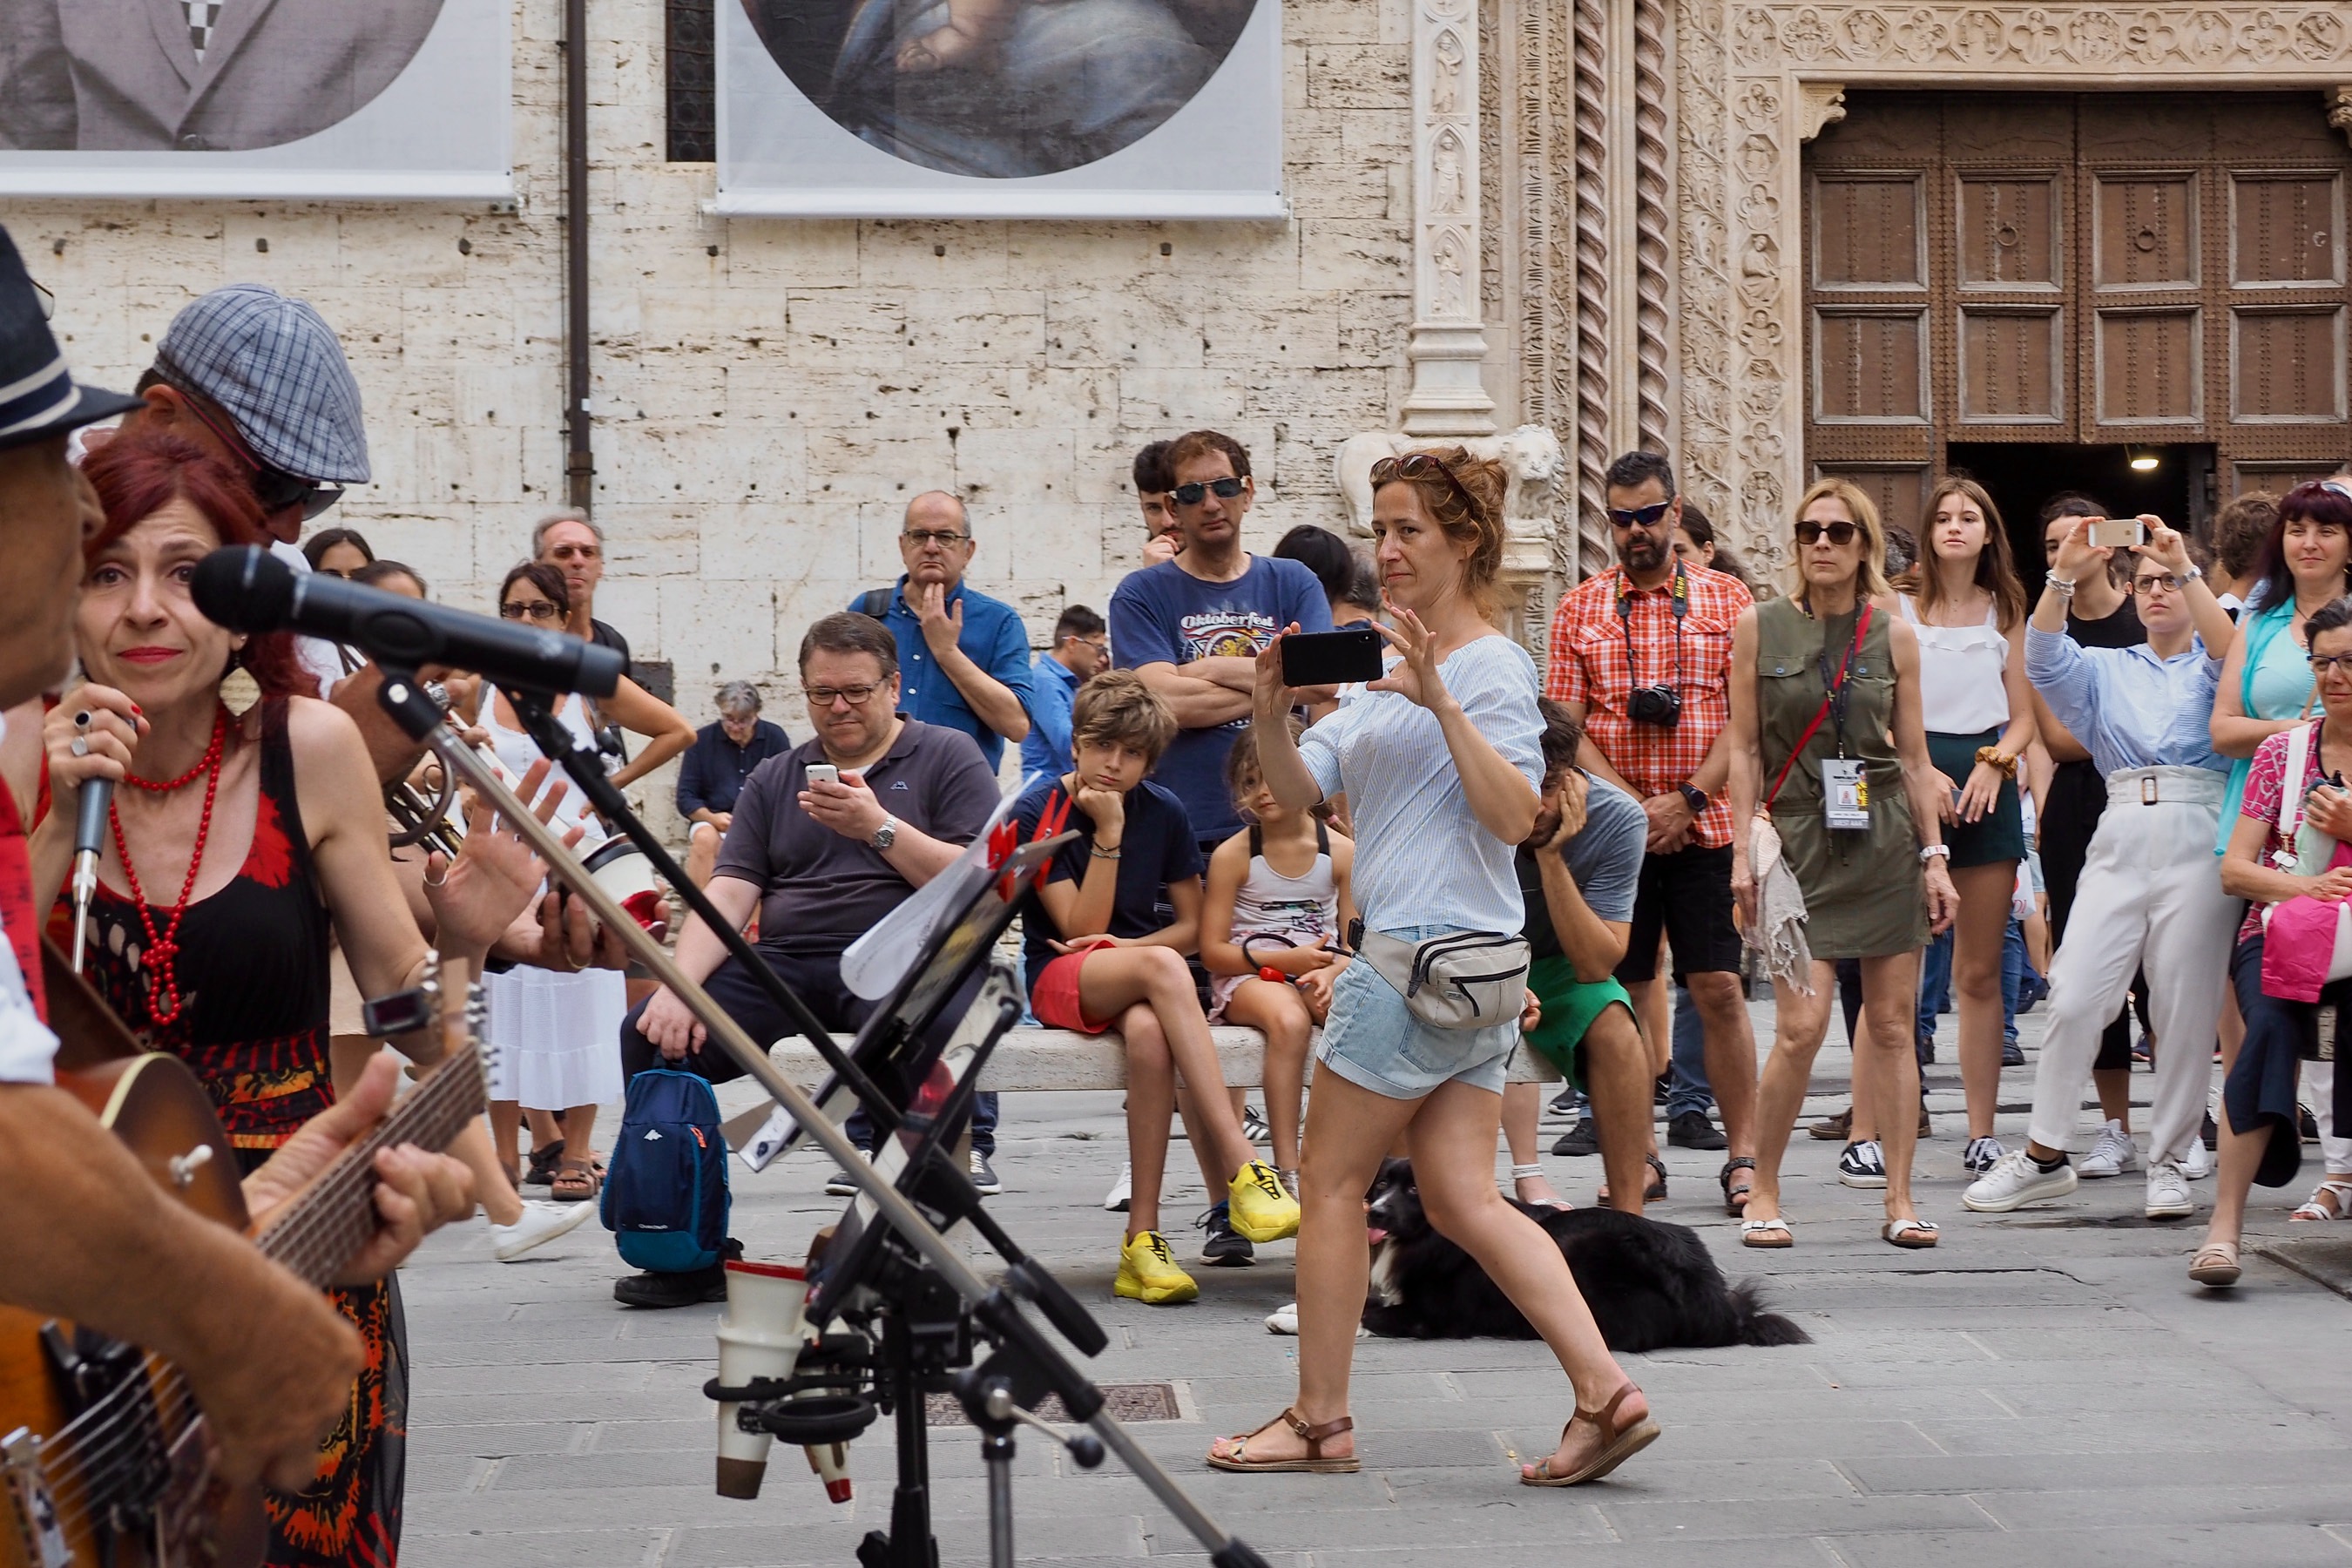
UmbriaJazz 2019, street performance, event, street artist, crowd, tourism, performance, street